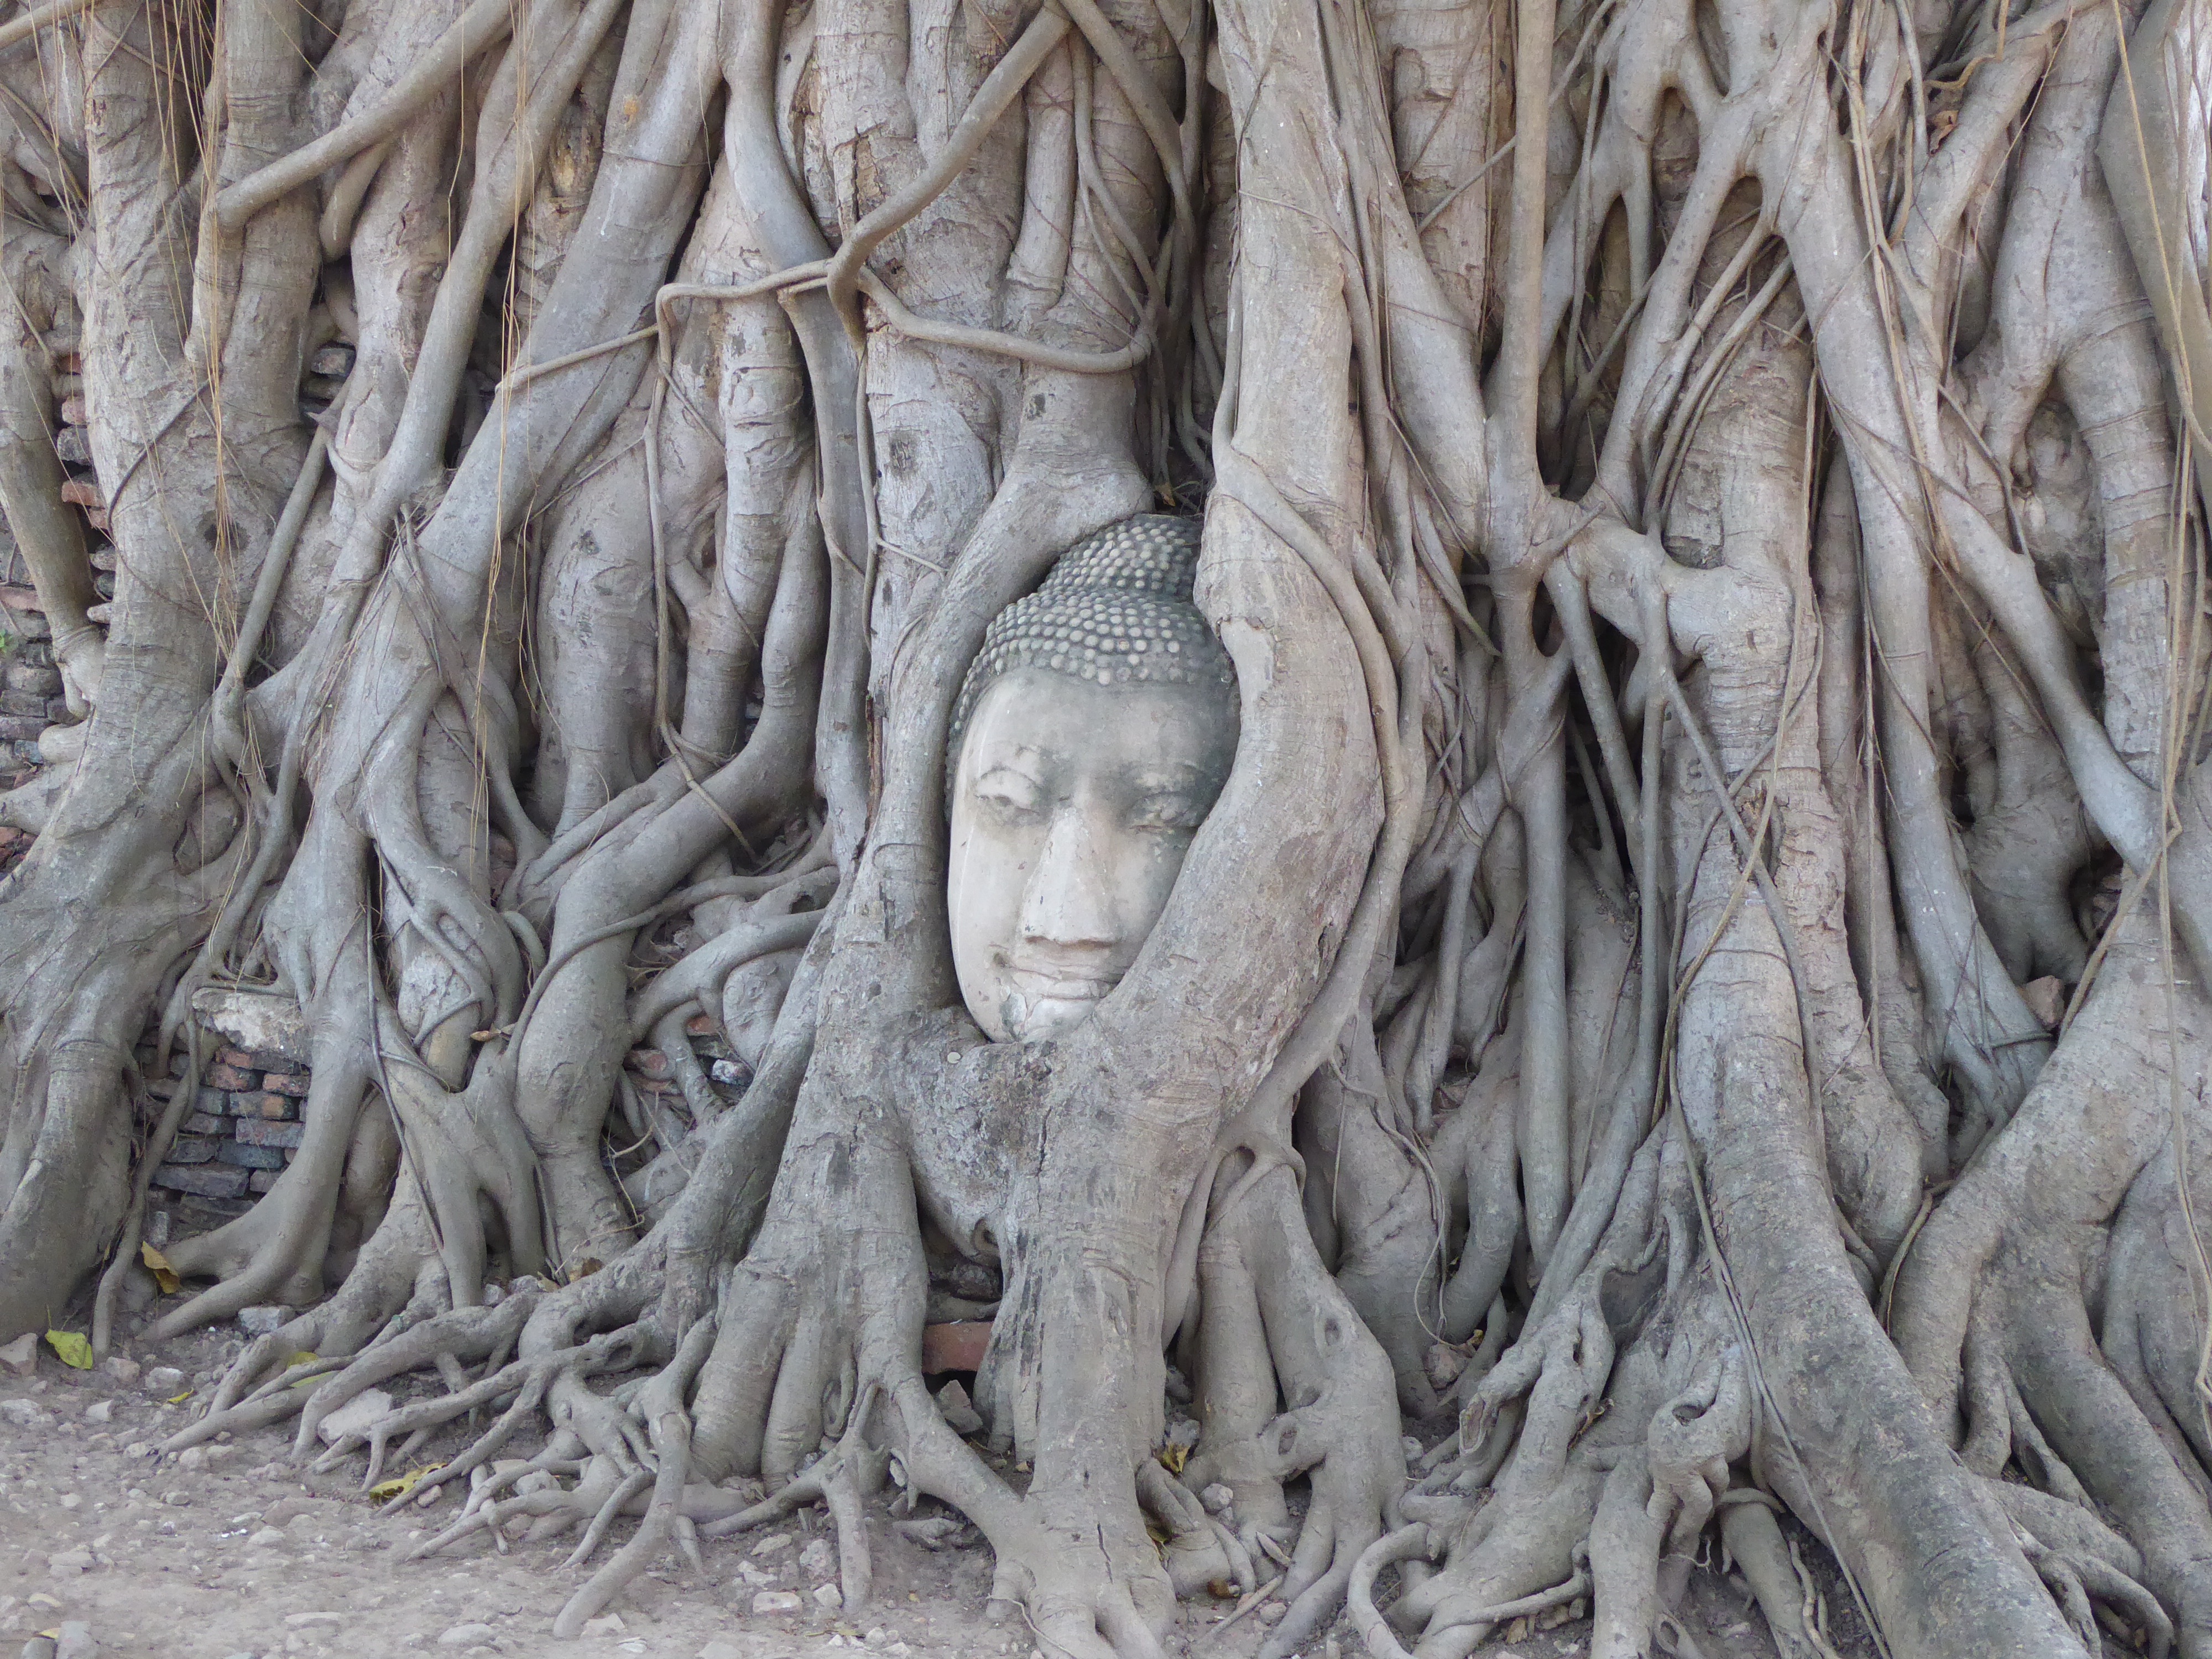
tree, branch, plant, wood, trunk, statue, buddhist, buddhism, religion, asia, tourism, thailand, root, sculpture, art, temple, history, worship, carving, relief, thai, stone carving, ancient history, ayyathuya